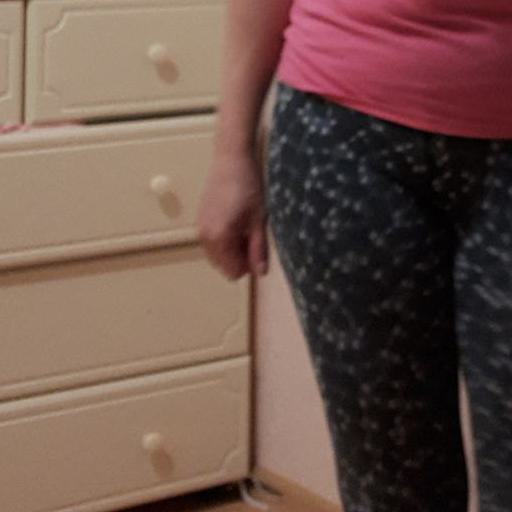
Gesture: no_gesture